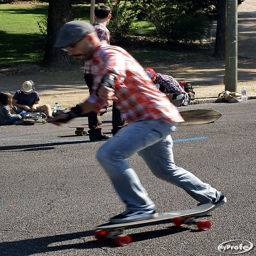
The man is riding his skateboard down the lane.
A person on a skateboard pushing off the pavement
A man pushing off to ride a skateboard.
There is a man on a skateboard in the street.
a man wearing a hat rides a skateb